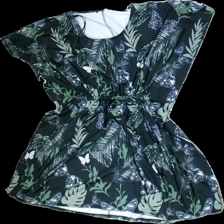
View: front
Type: Top
Category: Ladies
Brand: Mywear (Ica)
Colors: Green, Black, White
Material: 100% Poly
Pattern: Floral print
Cut: Regular
Size: onesize
Season: All
Price range: 50-100
Recommended usage: Reuse